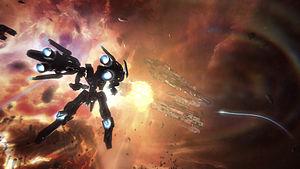
Le terme mecha désigne un thème de science-fiction qui met en scène des personnages utilisant ou incarnant des armures robotisées, généralement de forme humanoïde.